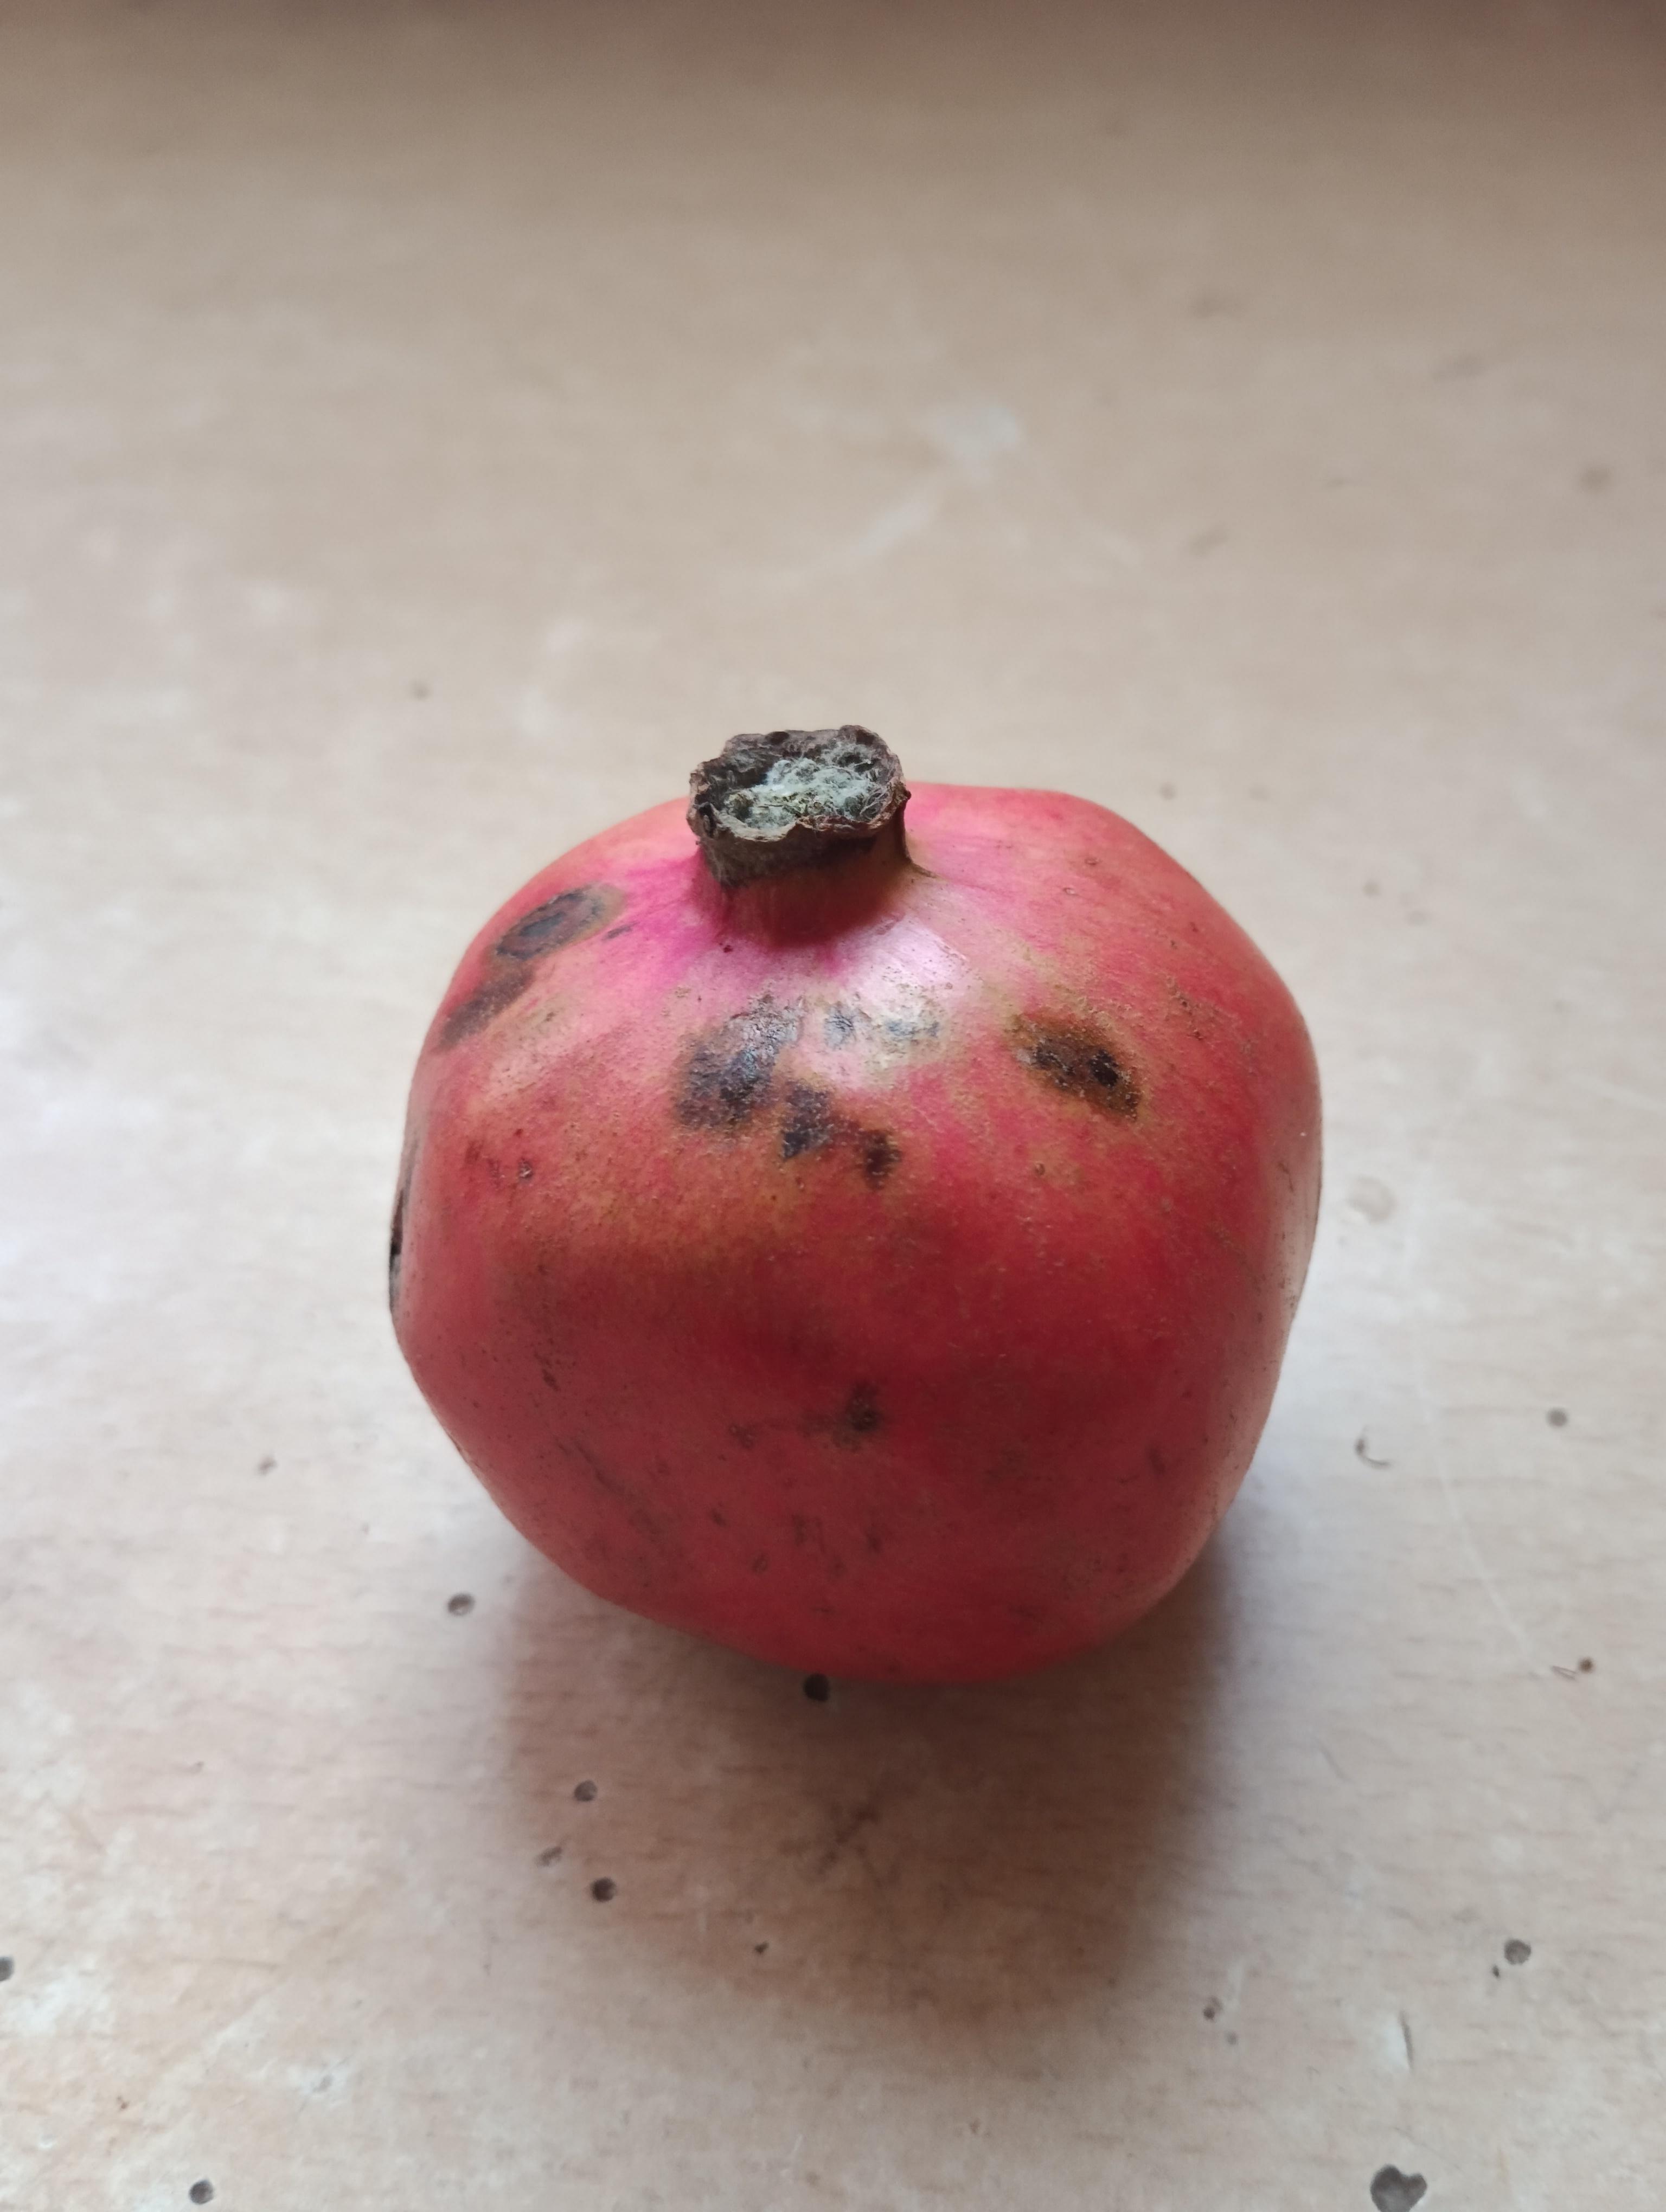
Label: Minor Defect